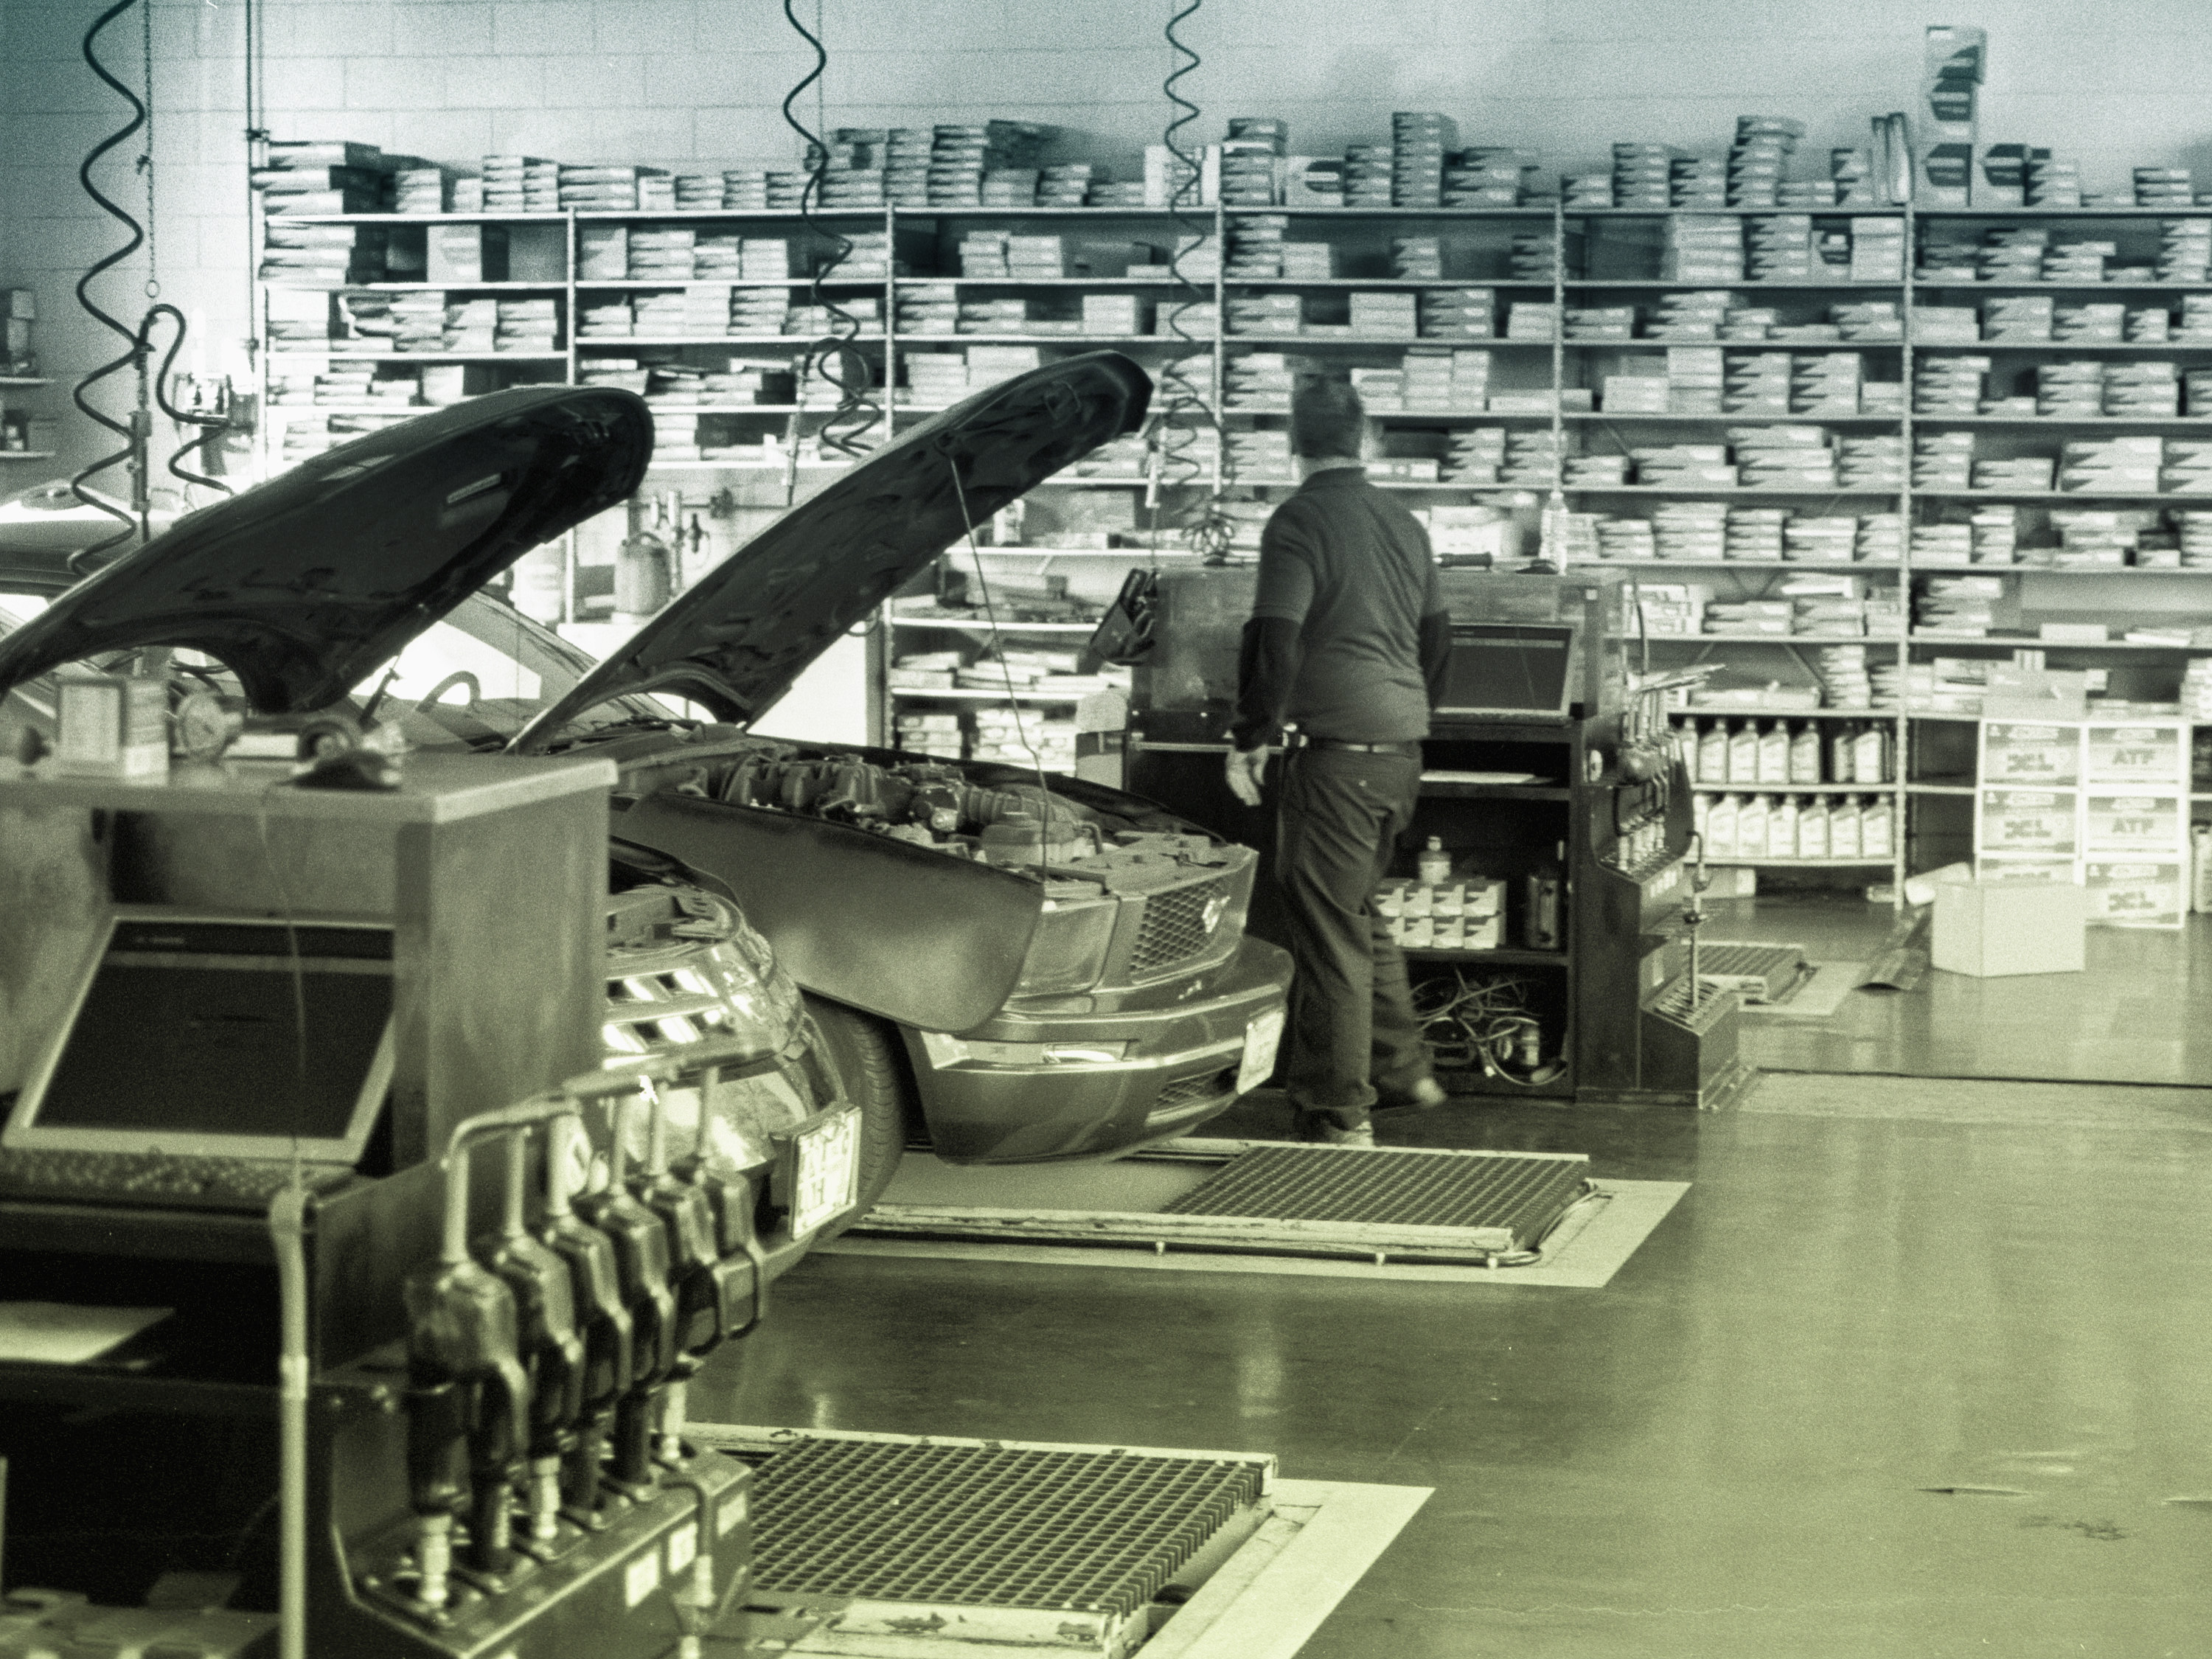
repair, shop, vehicle, garage, monochrome, california, art, tourist attraction, sacramento, mass production